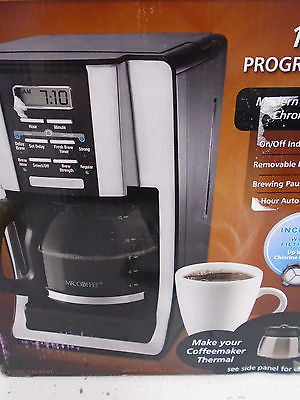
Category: coffee maker